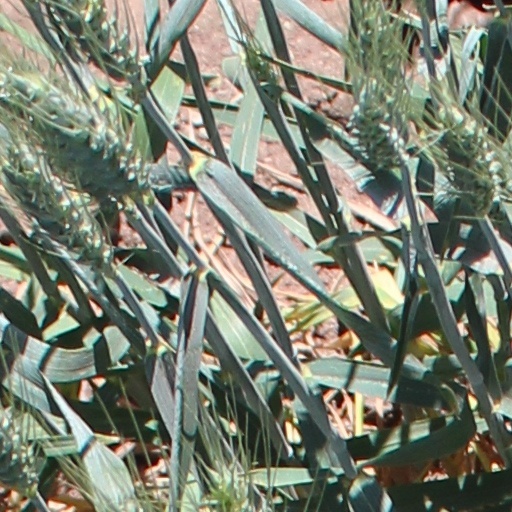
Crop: wheat